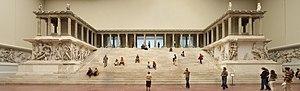
Autel de Zeus au Pergamonmuseum de Berlin. Magyar: A pergamoni oltár rekonstrukciója (Pergamon Múzeum, Berlin, Németország) Polski: Ołtarza ku czci Zeusa z Pergamonu w Muzeum Pergamońskim w Berlinie. Türkçe: Pergamon Büyük Altarı, Berlin 中文: 帕加马大祭坛，现藏柏林帕加马博物馆
Le grand autel de Pergame, ou autel de Zeus à Pergame ou encore le Grand Autel, est un monument religieux élevé à l’époque hellénistique sur l’acropole de la ville de Pergame, sans doute au début du règne d’Eumène II. Ses frises monumentales, représentant une gigantomachie et l’histoire de Télèphe, constituent l’un des chefs-d’œuvre de la sculpture grecque antique et représentent l’apogée du « baroque hellénistique ». L’autel fit, à une époque, partie de la liste des merveilles du monde.